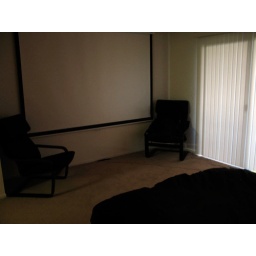
projector screen and some chairs, kinda view from in bed